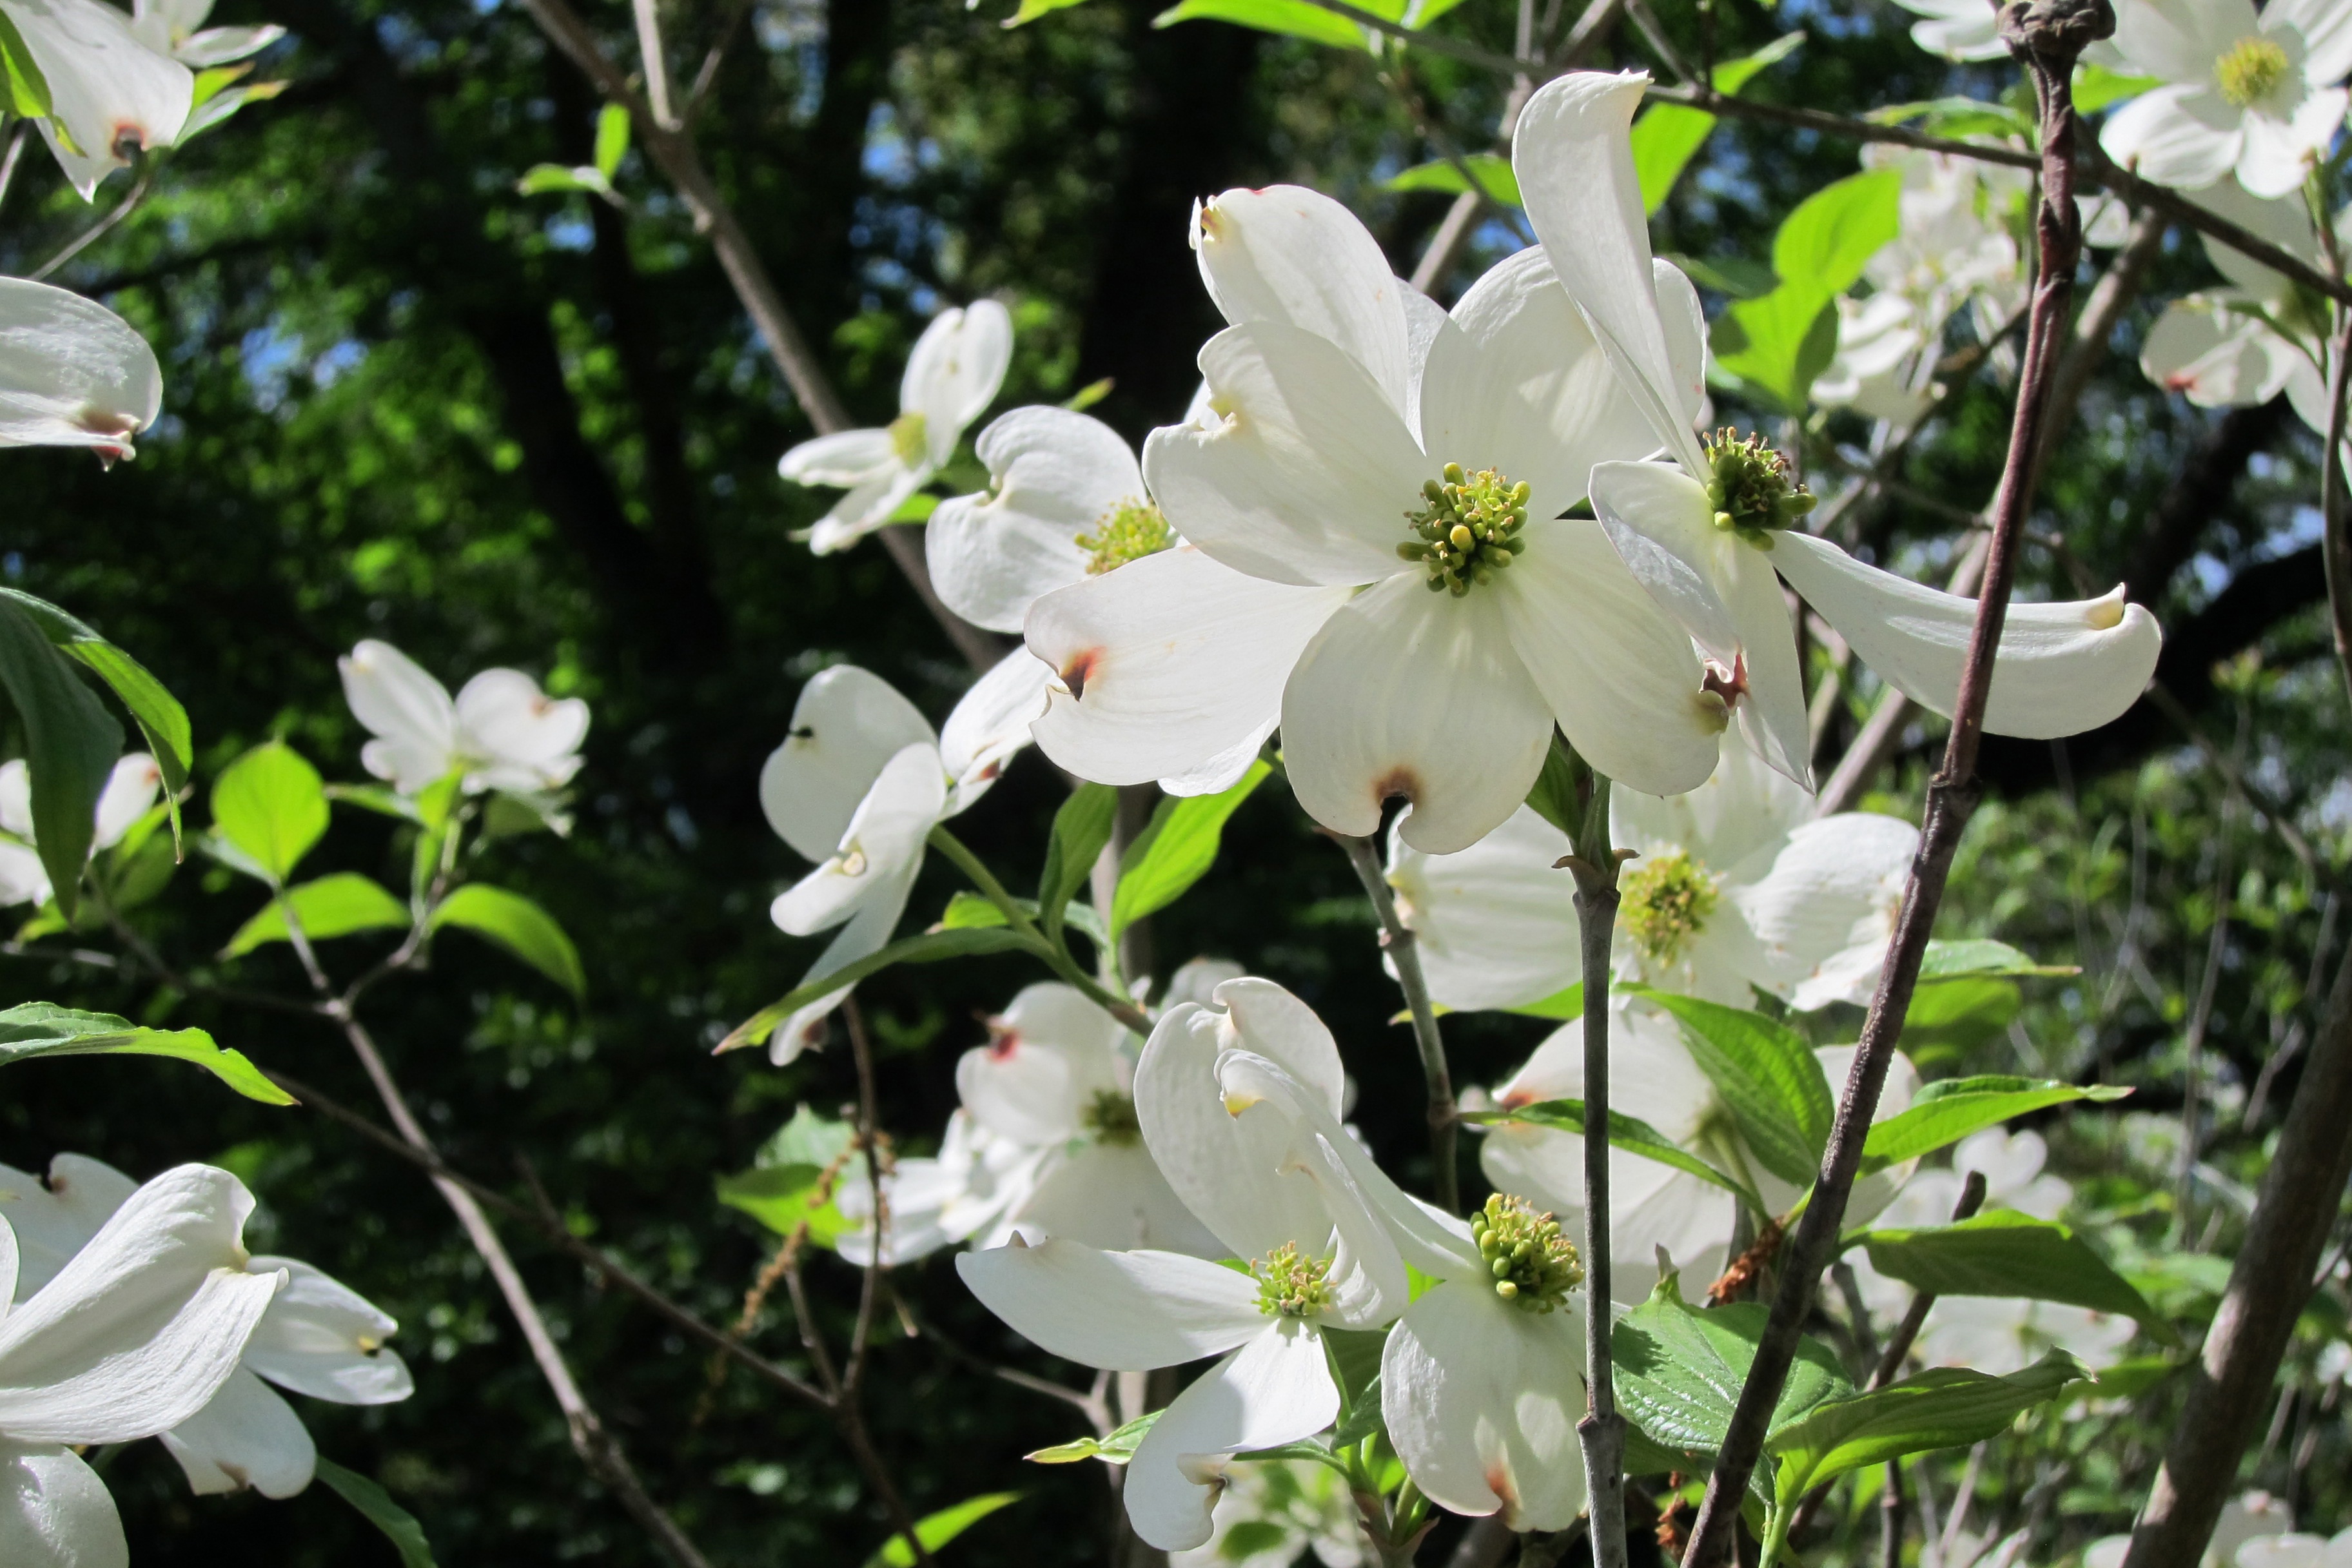
tree, blossom, plant, white, flower, botany, garden, flora, wildflower, shrub, dogwood, jasmine, flowering plant, land plant